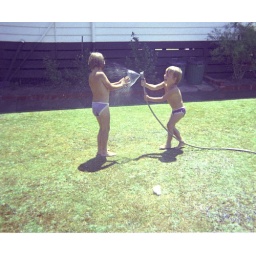
Tony and Chris at Auntie Joan's house in the days we could play with water